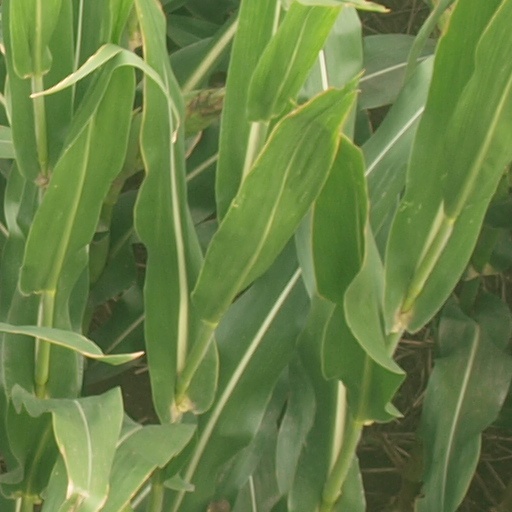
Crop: maize; corn